Tere Bajre Di Rakhi

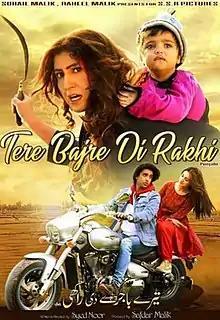
Theatrical Poster

Tere Bajre Di Rakhi is a 2022 Pakistani Punjabi-language film written and directed by Syed Noor, with music composed by Zulfiqar Ali. It stars Saima Noor, making a comeback in the Punjabi film industry after 6 years. The other cast includes Nadeem Baig, Mustafa Qureshi, Iftikhar Thakur, Babar Ali along with the debutant Abdullah Khan and Jannat Mirza. The film was released on Eid-ul-Fitr 2022.